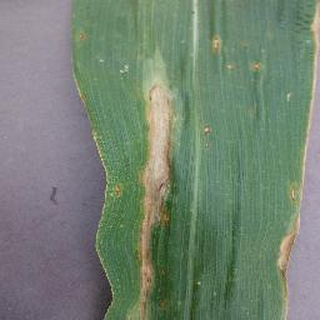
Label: corn_northern_leaf_blight